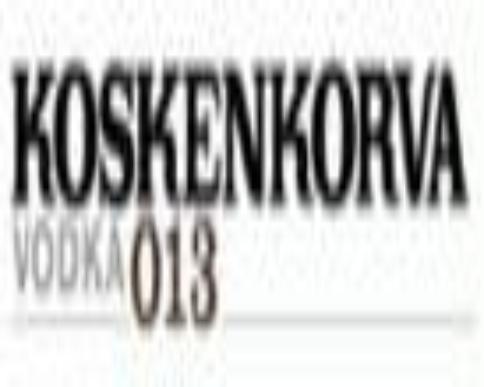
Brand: Koskenkorva
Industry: Food